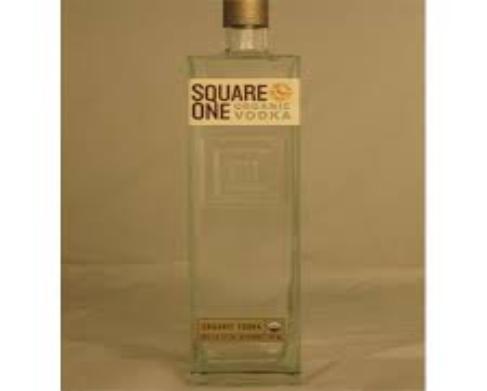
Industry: Food